Barracks

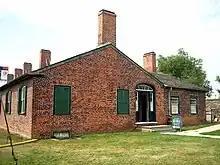
The officers' barracks and mess establishment at Fort York, Toronto, built in 1815 after the original 1793 fort was destroyed by American soldiers during the War of 1812.

Barracks are buildings used to accommodate military personnel and quasi-military personnel such as police. The English word originates from the 17th century via French and Italian from an old Spanish word 'soldier's tent', but today barracks are usually permanent buildings. The word may apply to separate housing blocks or to complete complexes, and the plural form often refers to a single structure and may be singular in construction.